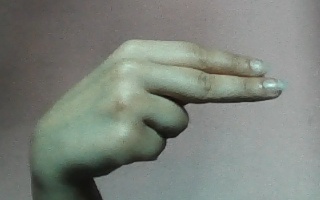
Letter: ain